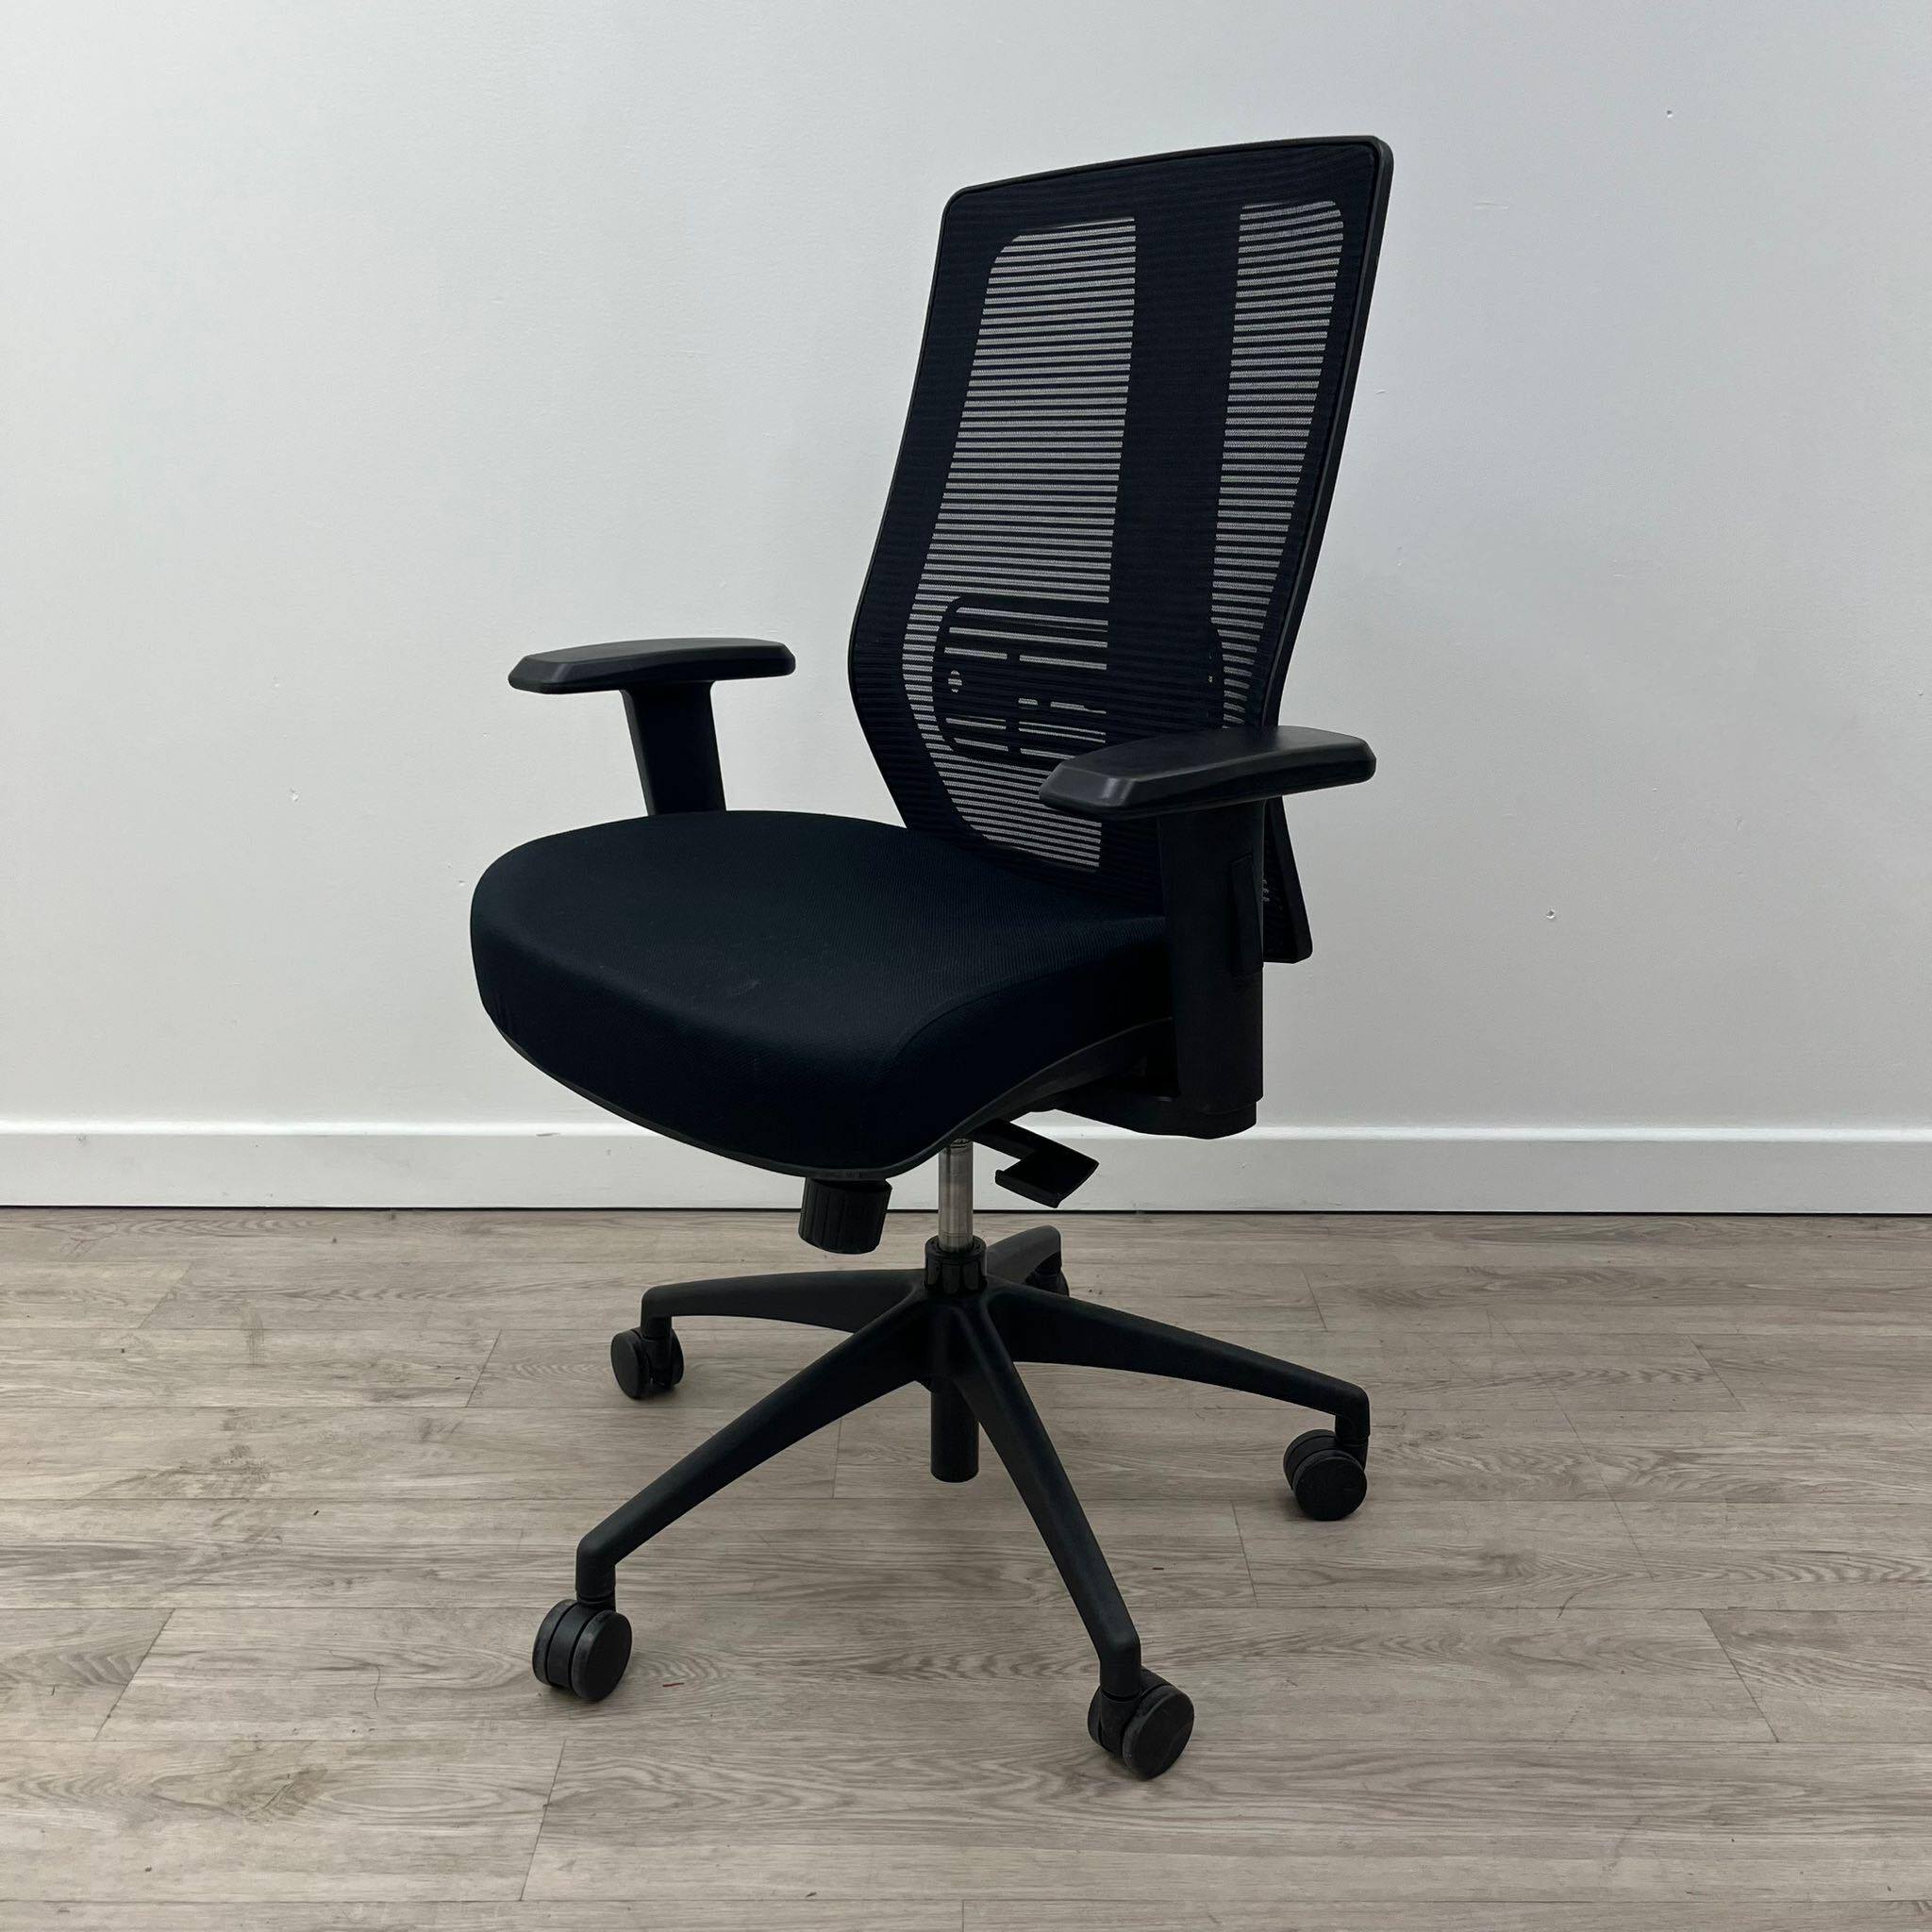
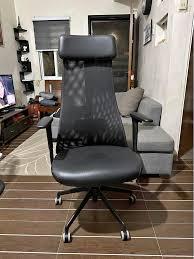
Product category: items_chair
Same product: no